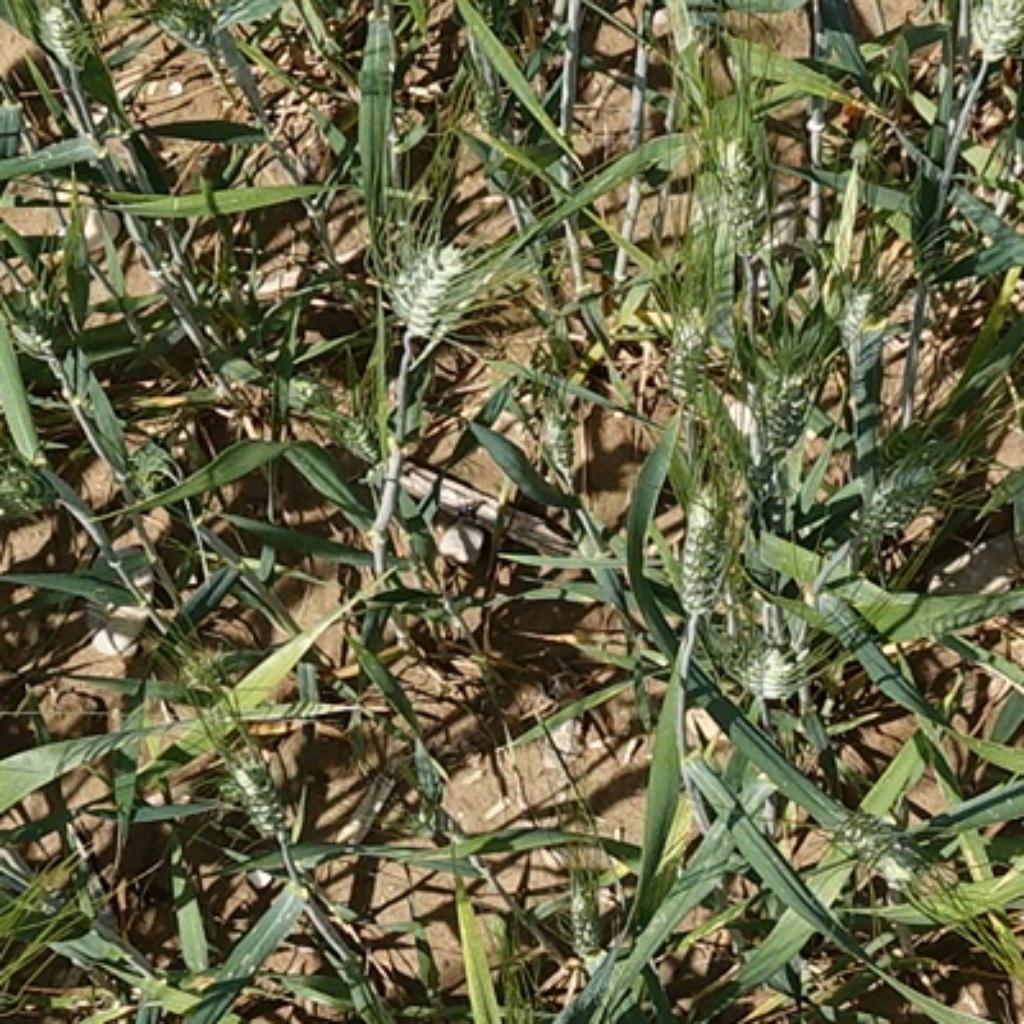
Country: France
Location: Gréoux
Wheat development stage: Filling